Question: Please indicate a possible affordance area of the knife that can be used for holding
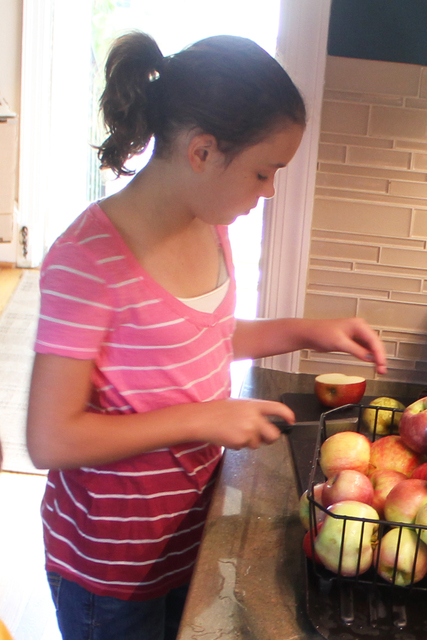
Answer: [229.608, 422.414, 287.869, 446.327]